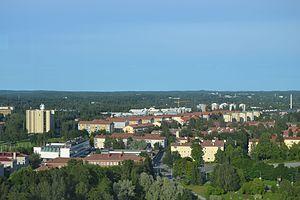
Kaleva est un quartier de Tampere en Finlande.